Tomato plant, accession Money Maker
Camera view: tilt-top (135 deg); turntable rotation: 0 degrees
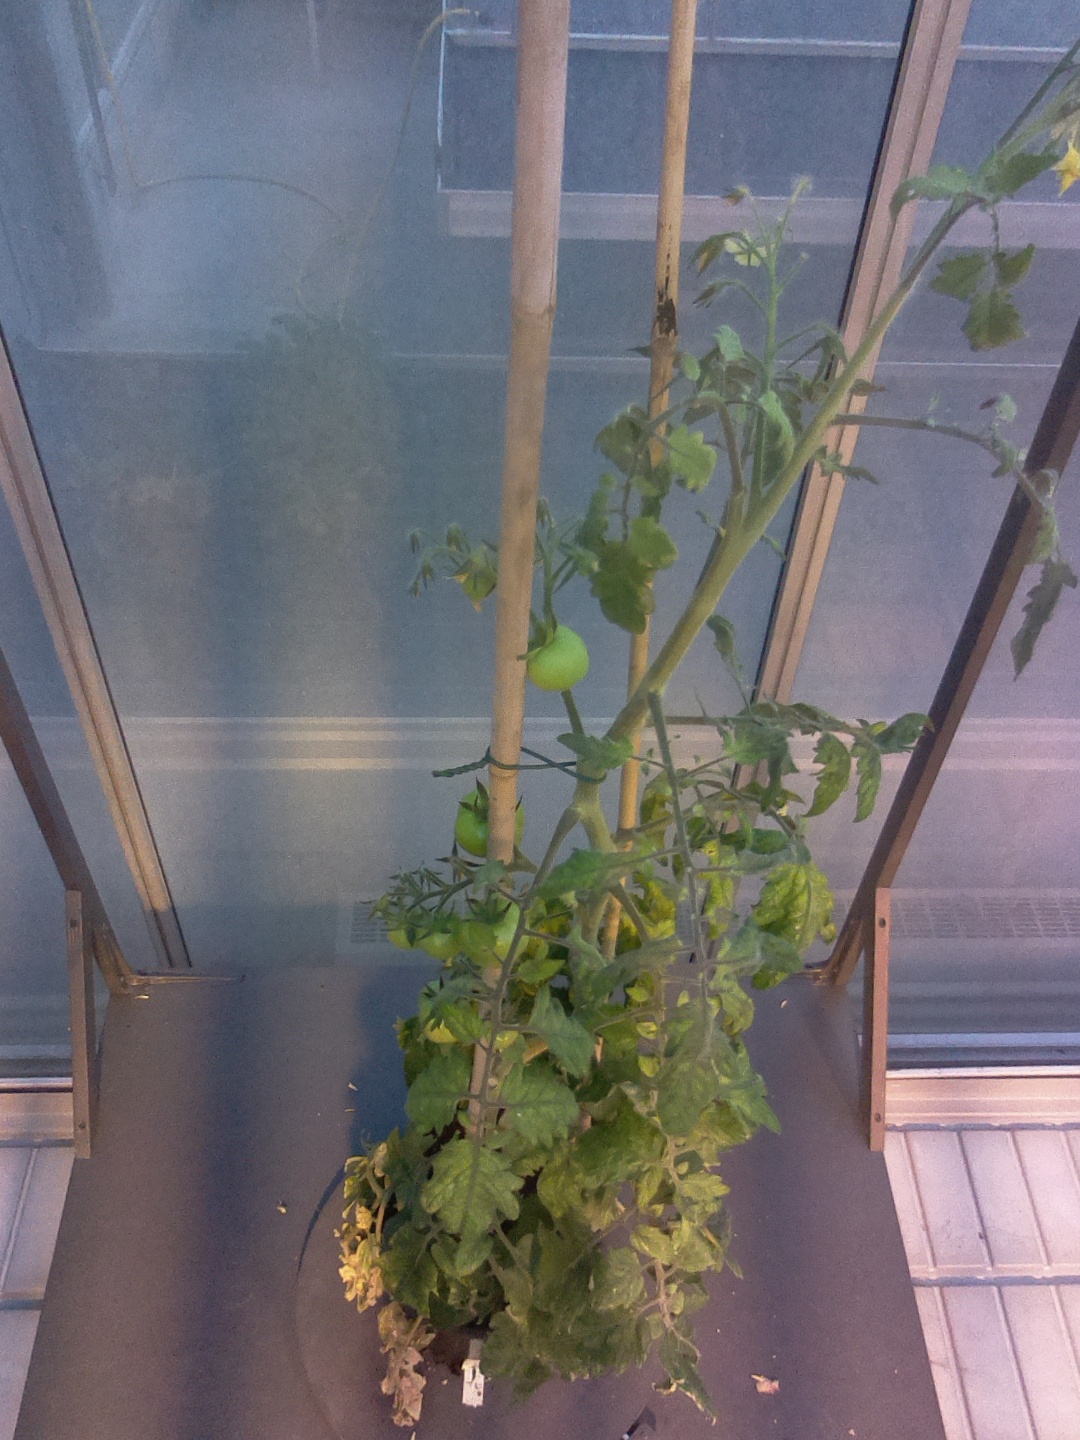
BBCH growth stage 74: 40%-50% of final fruit size